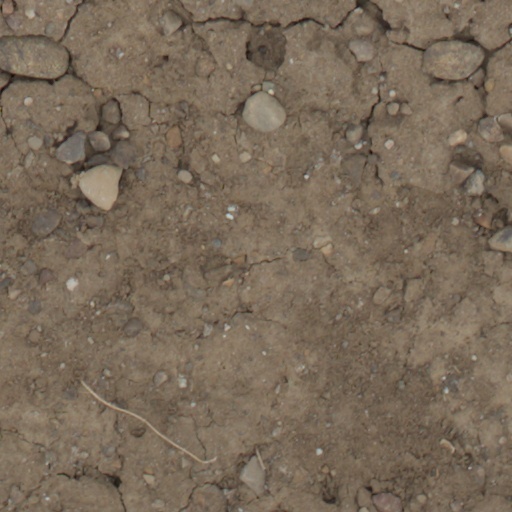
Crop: wheat